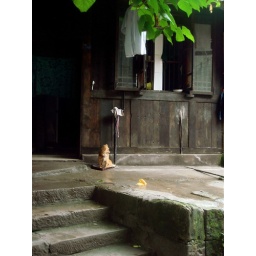
Little dog sitting in a shoe box top outside a doorway in Fengdu, China